Quickline

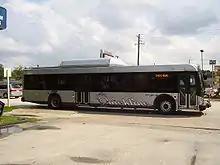
Prototype Quickline livery (2008)

Bellaire Quickline (route 402 or QL2) is the only Quickline route currently in operation. The route travels along Bellaire Boulevard and Holcombe Boulevard between Texas Medical Center Transit Center and Ranchester Drive, stopping near Bellaire's intersection with Sam Houston Tollway (Beltway 8). The route passes through the cities of Bellaire, Southside Place, and West University Place, as well as the Sharpstown and Chinatown neighborhoods. Route 2, the main route on Bellaire Boulevard, continues further west to a METRO transit center in Mission Bend.